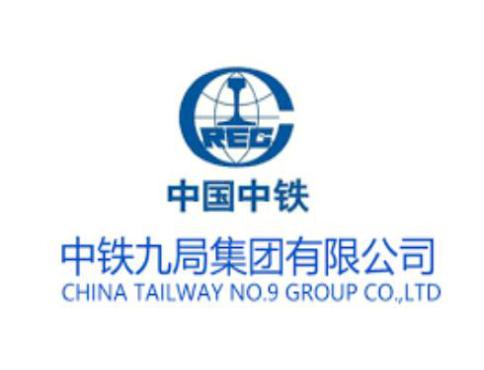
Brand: china railway group limited
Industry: Others